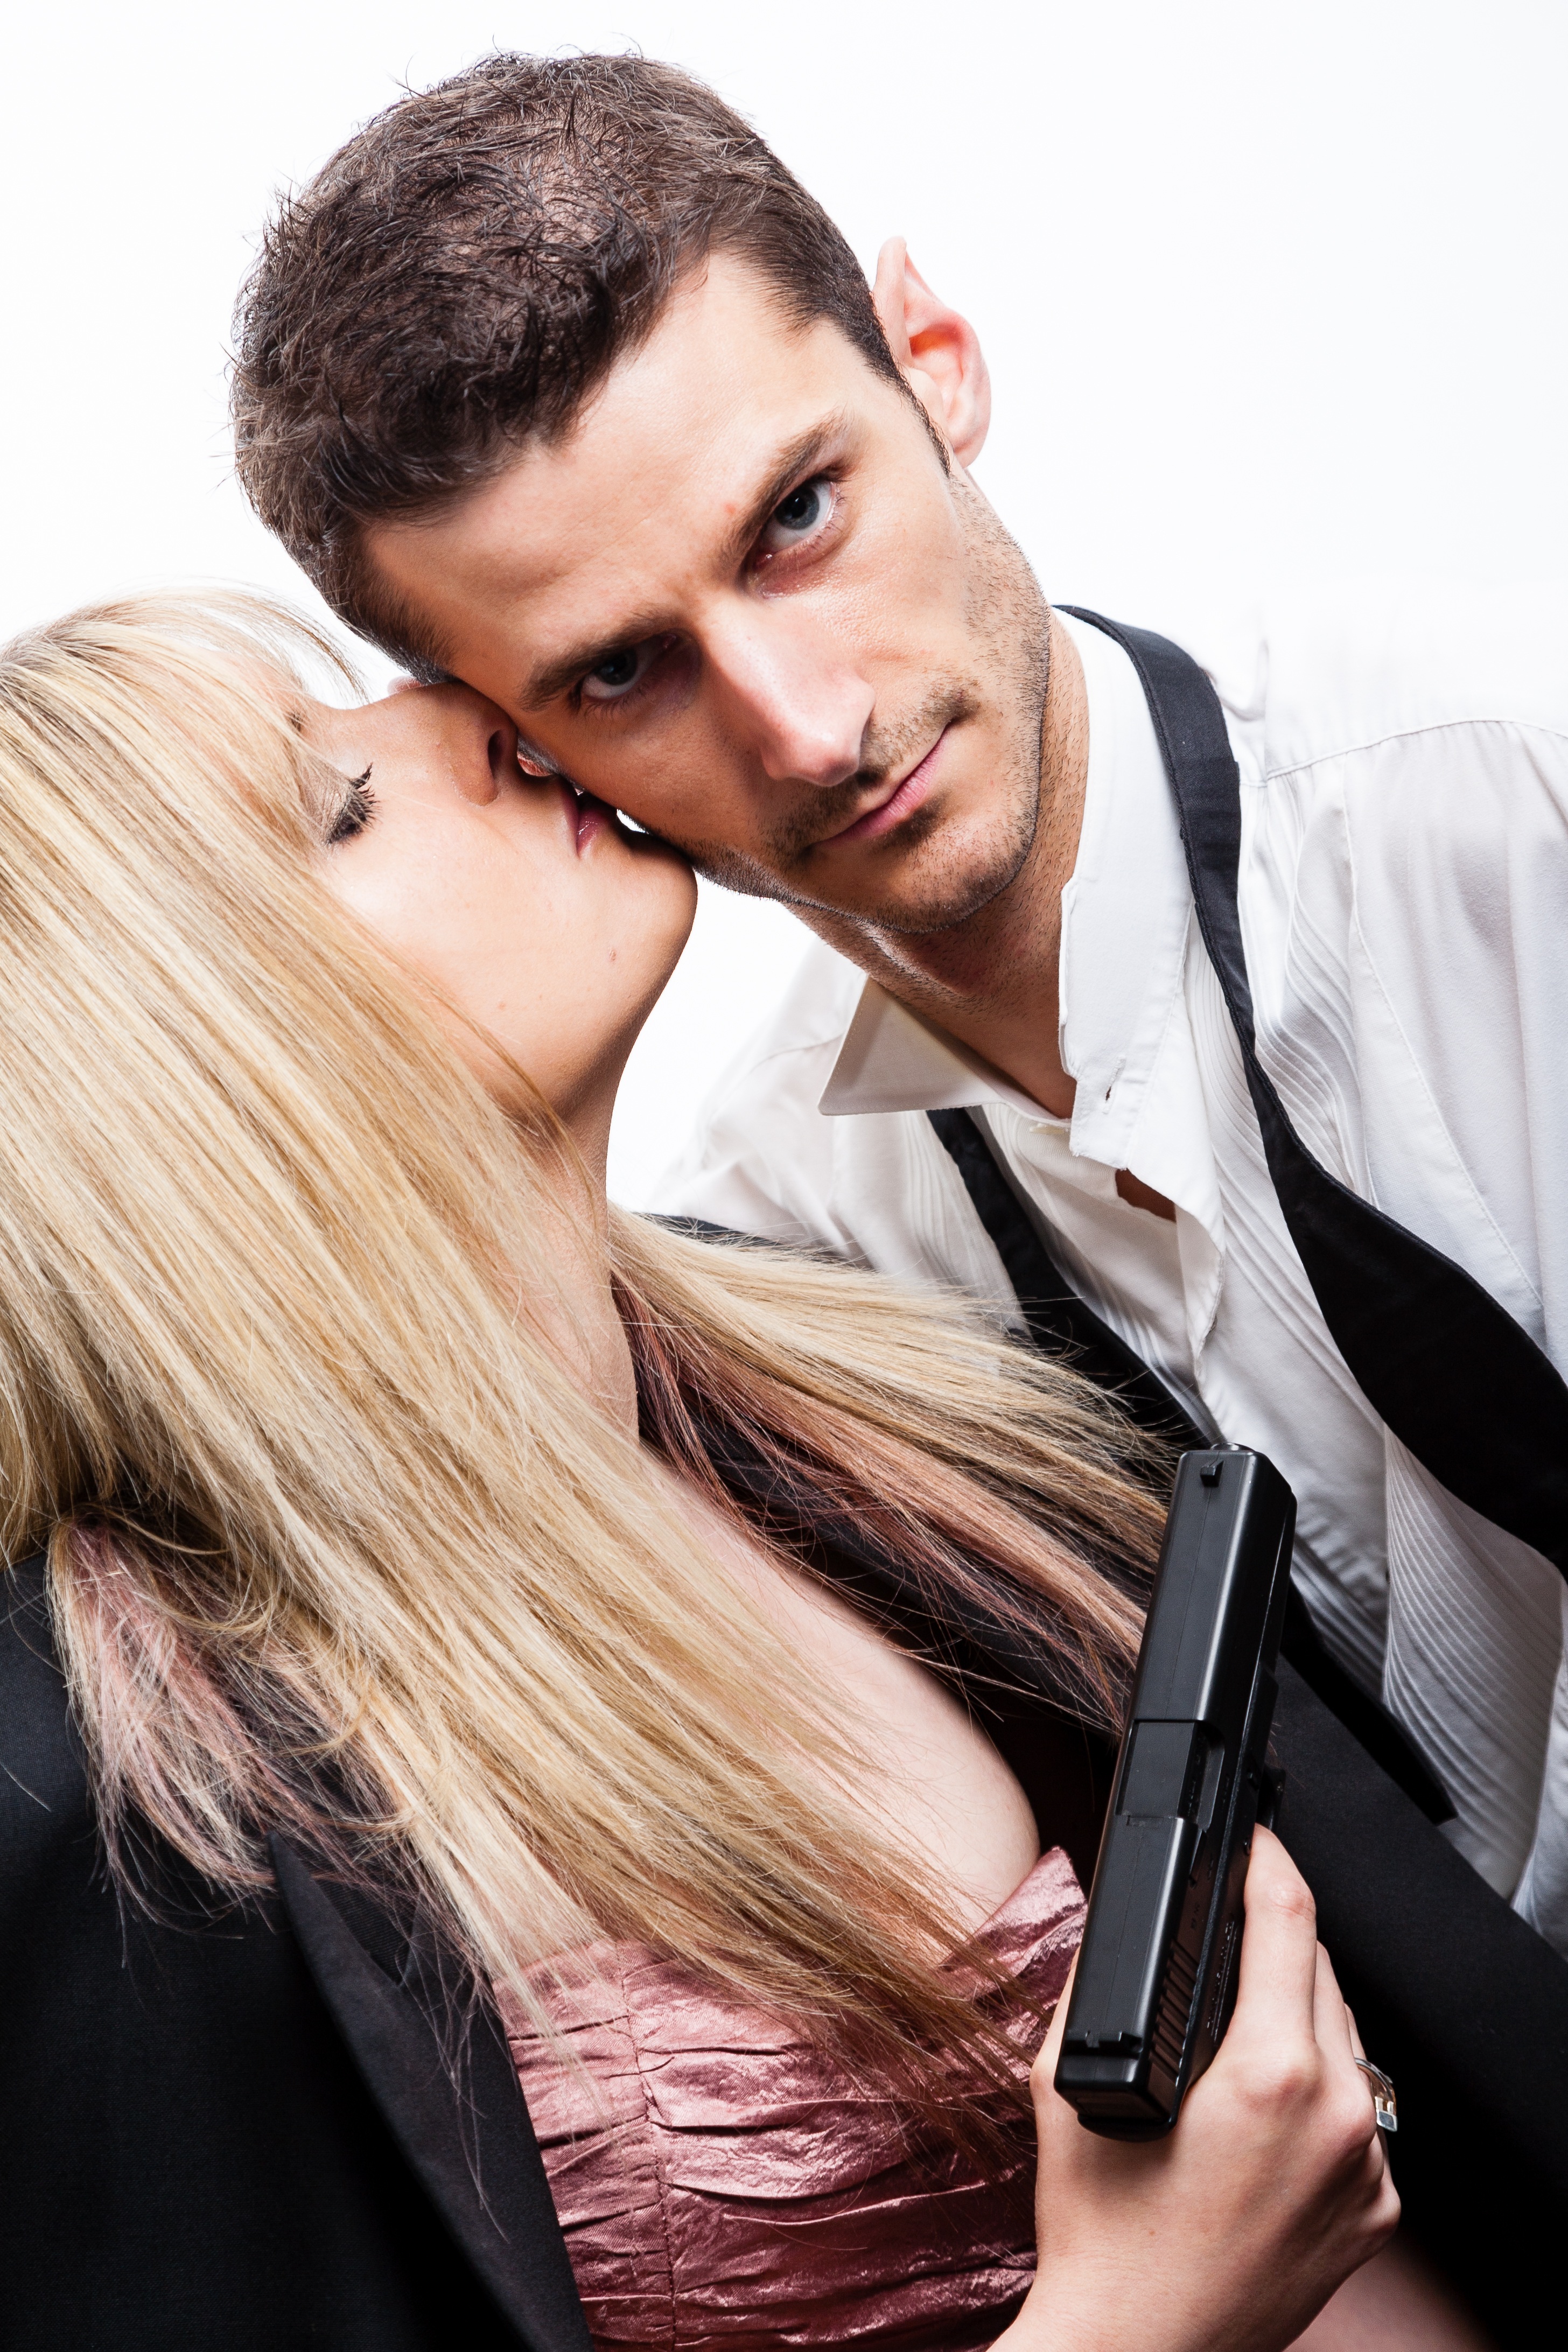
man, person, people, woman, hair, photography, male, singer, model, couple, romance, romantic, fashion, two, together, hairstyle, smiling, smile, kissing, long hair, formal, caucasian, black hair, fun, happy, glasses, gun, beauty, relaxed, interaction, photo shoot, brown hair, smiling couple, human action, supermodel, black tie